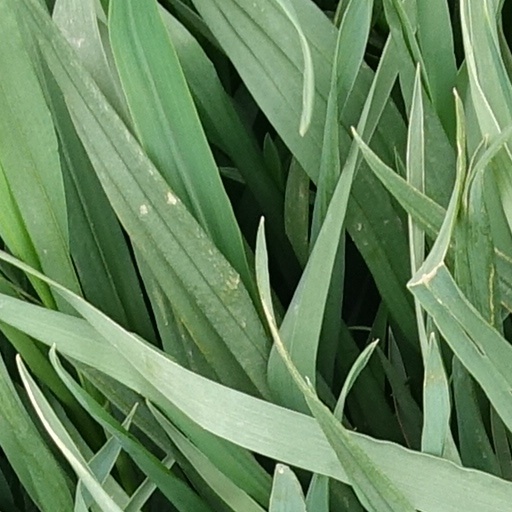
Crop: wheat